Fire Correction Circle

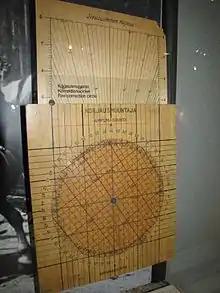
A preserved Fire Correction Circle on display at the Military Museum of Finland in Suomenlinna

In a military context, especially by the Finnish Non-Linear Artillery of the Continuation War, the Fire Correction Circle or (Fire) Correction Converter Dial is a fully mechanical auxiliary device which was constructed of plywood and transparent plastic and which used to be used to calculate targeting values for non-linear artillery and mortars. By using a Correction Circle the artillery observer is able to report the necessary fire corrections to the unit firing without knowing exactly where the unit is firing from. This is achieved by having the artillery observer report targets' coordinates and azimuth (from his or her own position) to the firing units, then report corrections (both lateral and distance-) in meters after a salvo. Each firing unit would make their own calculations for correction based on their own position, target's position, artillery observer's azimuth as well as lateral- and distance corrections in meters provided by said observer, in theory allowing for an unlimited number of firing units to fire on a single target using the same target coordinates and corrections reported by a single artillery observer. The system can and is also used to quickly switch between targets within the artillery observer's vision by simply reporting sufficiently large corrections.